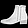
Label: Ankle boot